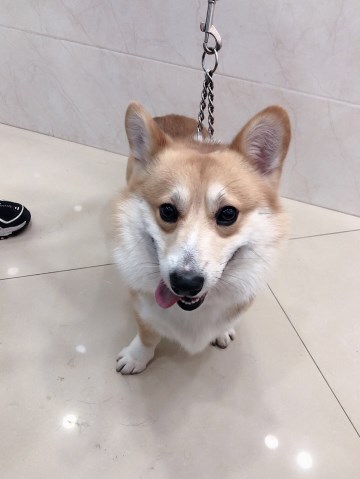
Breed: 2909-n000116-Cardigan